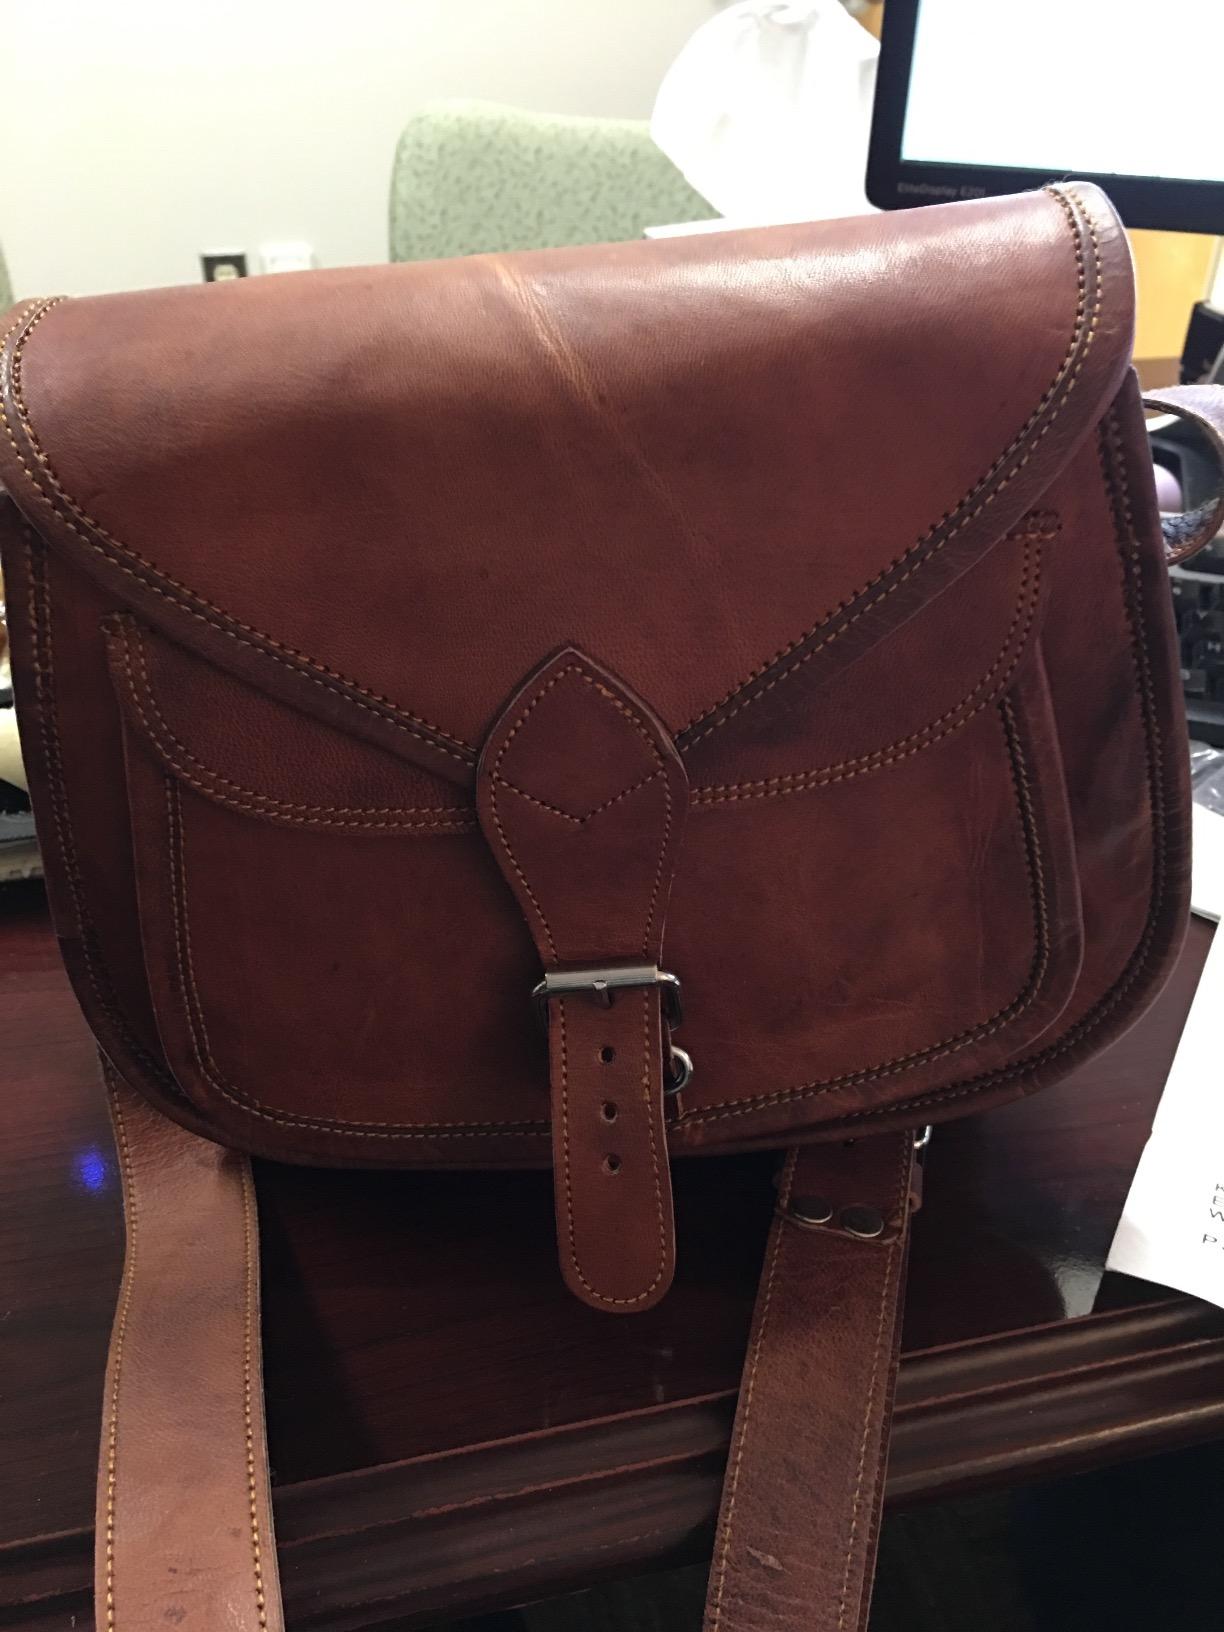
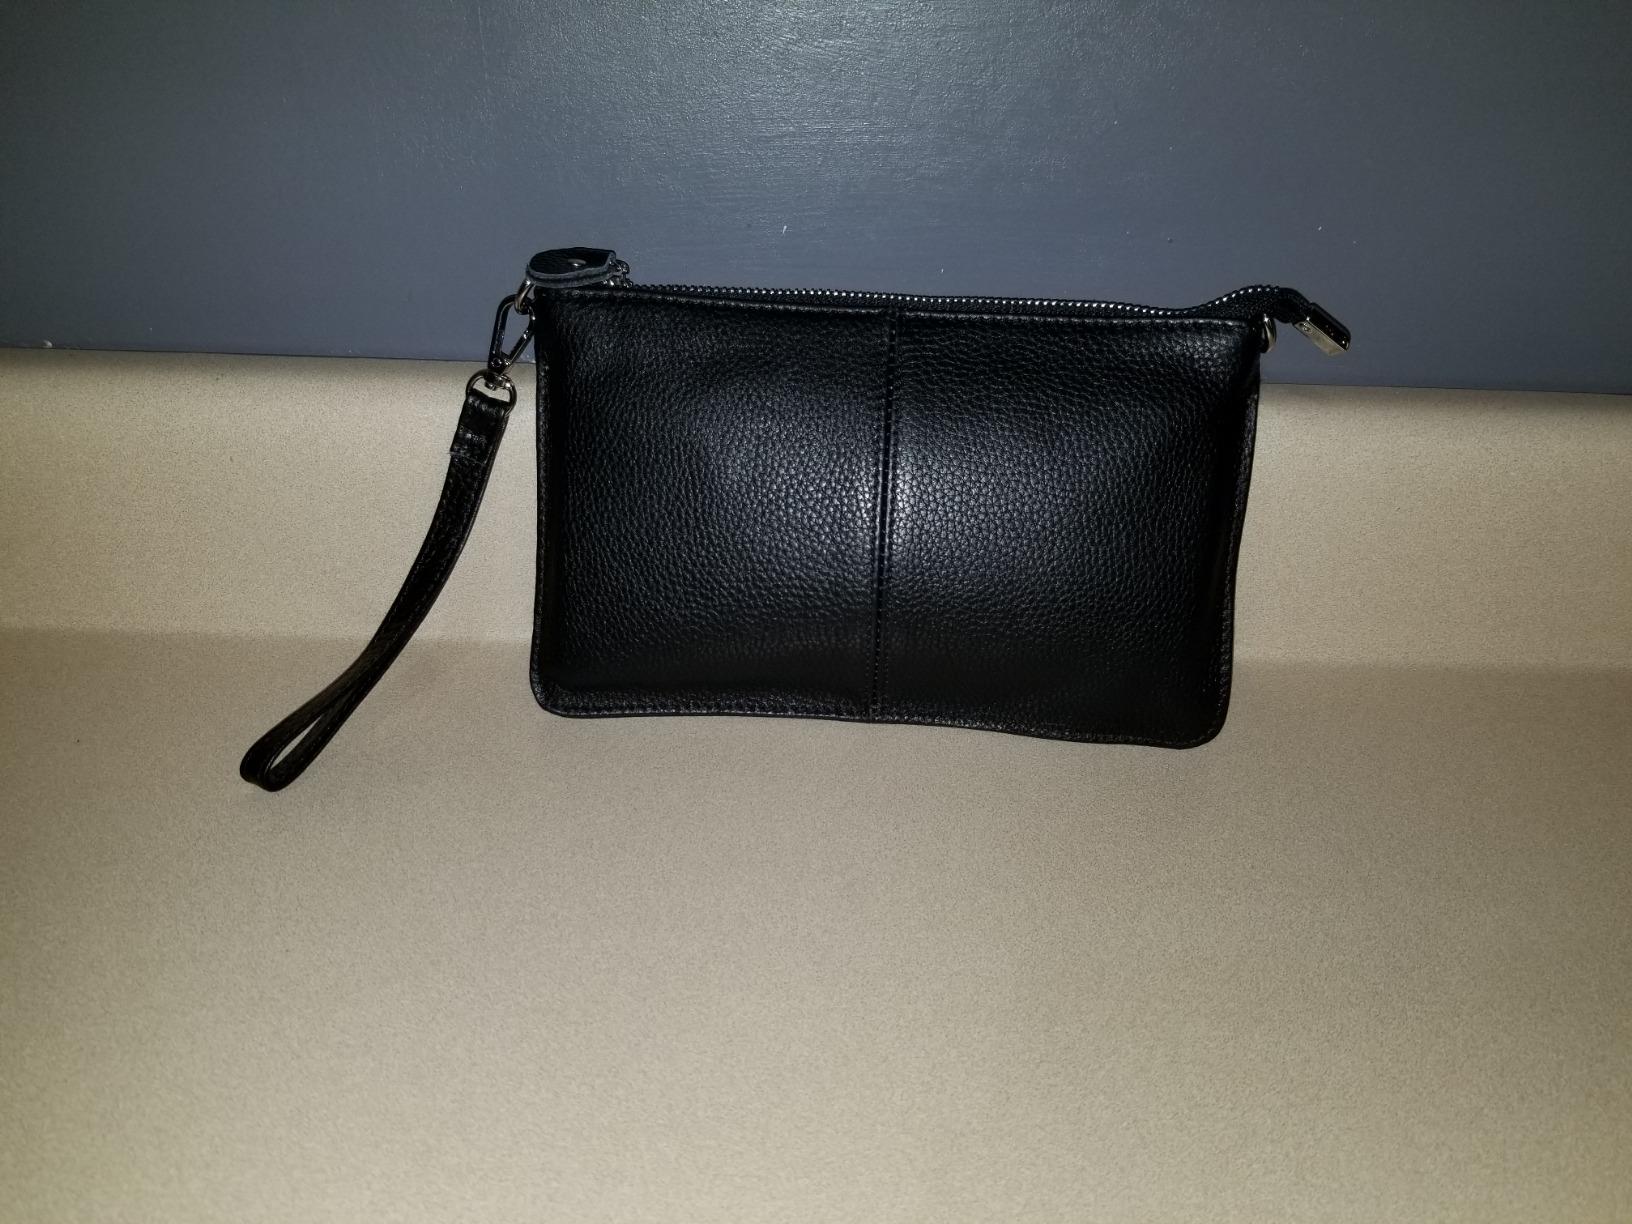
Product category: accessories_handbag
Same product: no